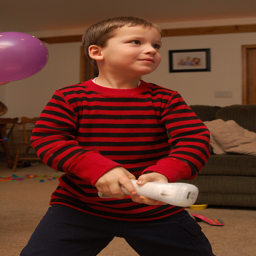
A little boy holding a Nintendo Wii game controller.
a little boy holding a video game controller
A boy playson a Wii game at a birthday party
Young boy in striped shirt using video game remote control.
A boy playing with a toy with a balloon behind him.